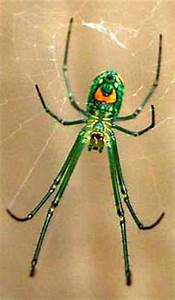
Label: ragno